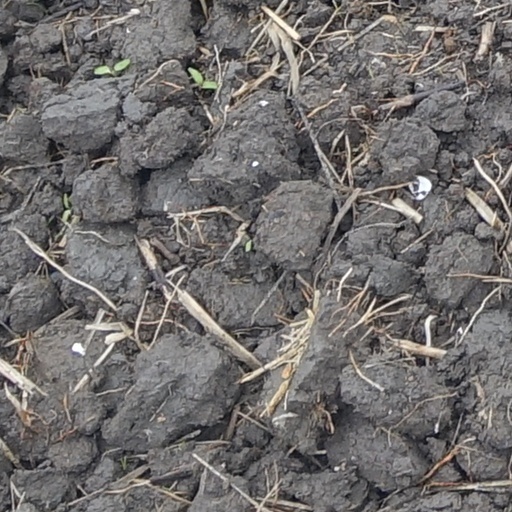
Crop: wheat